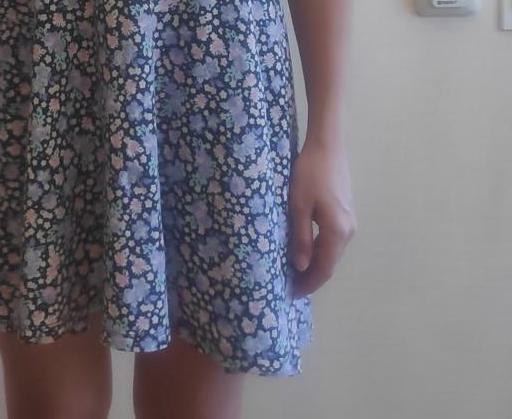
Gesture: no_gesture